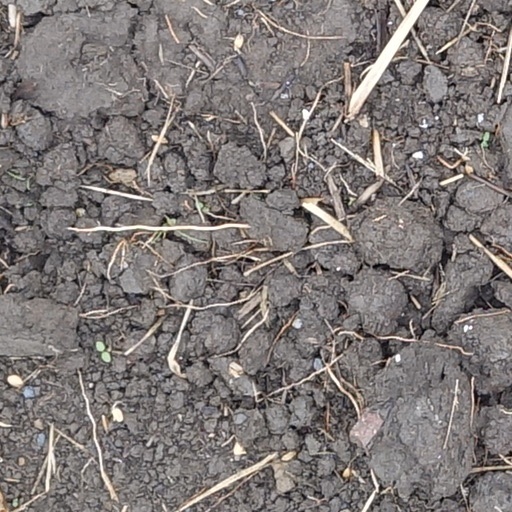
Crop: wheat